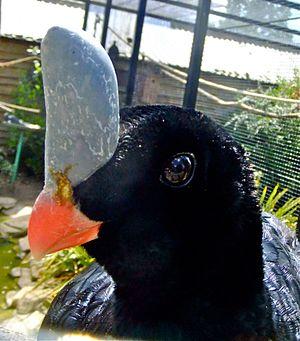
Le Hocco unicorne est une espèce monotypique d'oiseau de la famille des Cracidae. Il a été découvert en 1939 dans le secteur du parc national Carrasco, au centre de la Bolivie.